Neferefre

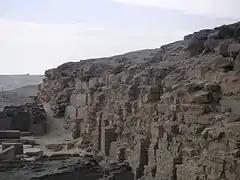
The ruins of the mortuary temple of Neferefre, 2007

The temple entrance comprised a courtyard adorned with two stone and 24 wooden columns. Behind was the earliest hypostyle hall of Ancient Egypt the remains of which can still be detected, its roof supported by wooden columns in the shape of lotus-clusters resting on limestone bases. This hall was possibly inspired by the royal palaces of the time. The structure housed a large wooden statue of the king as well as statues of prisoners of war. Storage rooms for the offerings were located to the north of the hall. In these rooms several statues of Neferefre were discovered, including six heads of the kings, making Neferefre the Fifth Dynasty king with the most surviving statues. East of the main hall was the "Sanctuary of the Knife" which served as a slaughterhouse for the rituals. Two narrow rooms on either sides of the central altar in front of the false door in the main hall may have housed long solar boats similar to Khufu's.